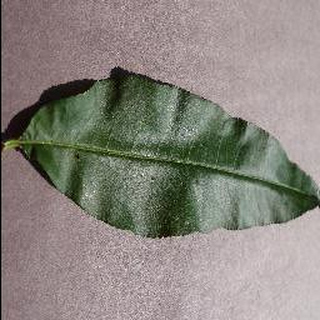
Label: healthy_peach